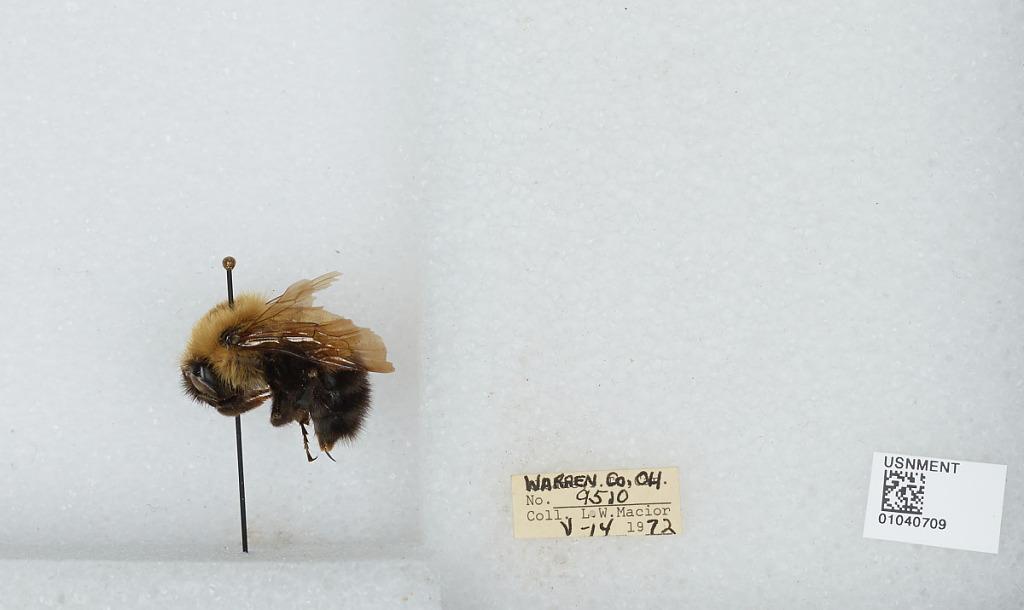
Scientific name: Bombus (Pyrobombus) perplexus Cresson
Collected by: L. Macior
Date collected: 1972-5-14
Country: United States
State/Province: Ohio
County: Warren
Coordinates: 39.4242, -84.1856